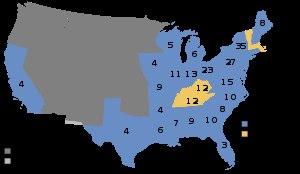
Franklin Pierce, né le 23 novembre 1804 à Hillsborough et mort le 8 octobre 1869 à Concord, est un avocat et homme d'État américain, 14ᵉ président des États-Unis. Élu aux deux chambres du Congrès par son État natal, il accéda à la présidence en 1852 alors que la question de l'esclavage déchirait le pays. Considérant le mouvement abolitionniste comme une menace pour l'unité du pays, Pierce mena une politique favorable aux intérêts esclavagistes en défendant l'acte Kansas-Nebraska et en faisant appliquer le Fugitive Slave Act. Il est aujourd'hui considéré comme l'un des pires présidents américains pour son incapacité à juguler la crise qui mena à la guerre de Sécession quelques années après sa présidence.